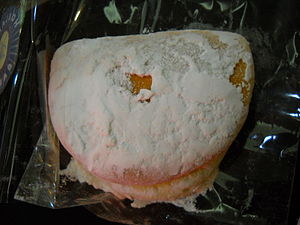
Puddingbroodje
Et puddingbrodje i et hollandsk bageri i Jakarta.
En puddingbroodje eller roombroodje er en hollandsk type bagværk, der består af sødet hvidt brød med cremet fyld imellem og pyntet med flormelis, der er drysset henover. Cremen kan være vanillecreme, flødeskum eller budding, hvoraf vanillecreme er mest udbredt. Flormelis bliver ofte strøget over for pynt og smag.